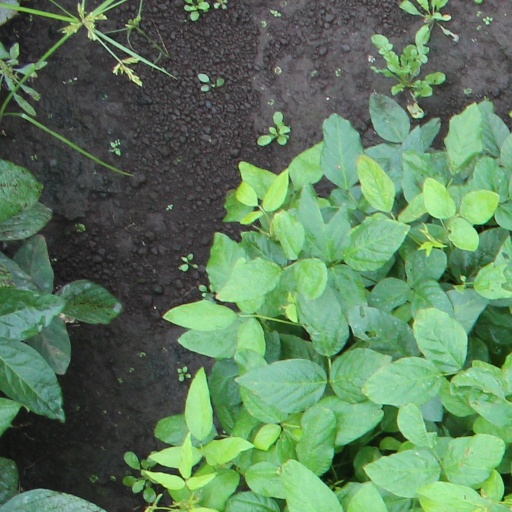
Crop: soybean